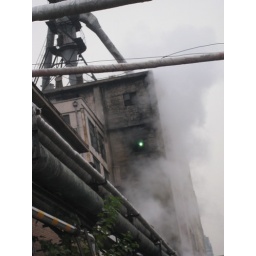
This coal-fired plant was situated in the midcle of the vast art market in Beijing.